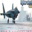
Label: airplane